Mona Louise Parsons

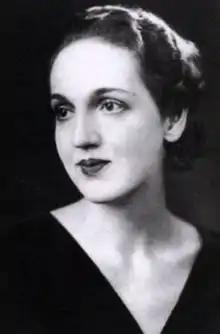
Parsons photographed in a promotional photo, circa 1929

Mona Louise Parsons (February 17, 1901 – November 28, 1976) was a Canadian actress, nurse, and member of an informal Dutch resistance network in the Netherlands from 1940 to 1941 during the Nazi occupation. She became the only Canadian female civilian to be imprisoned by the Nazis and one of the first and few women to be tried by a Nazi military tribunal in the Netherlands.